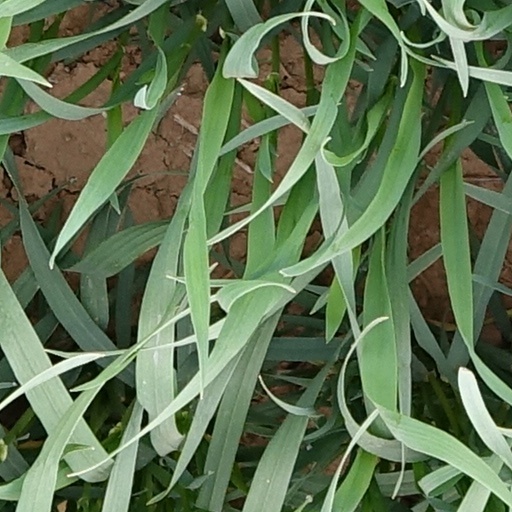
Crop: wheat